JCB Prize

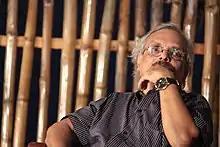
M. Mukundan won the prize for the year 2021 for his novel "", originally written in Malayalam and translated into English by Fathima EV and Nandakumar K.

The longlist was announced in September, 2021. The shortlist was announced on October 4, 2021. The winner was announced on November 13, 2021.